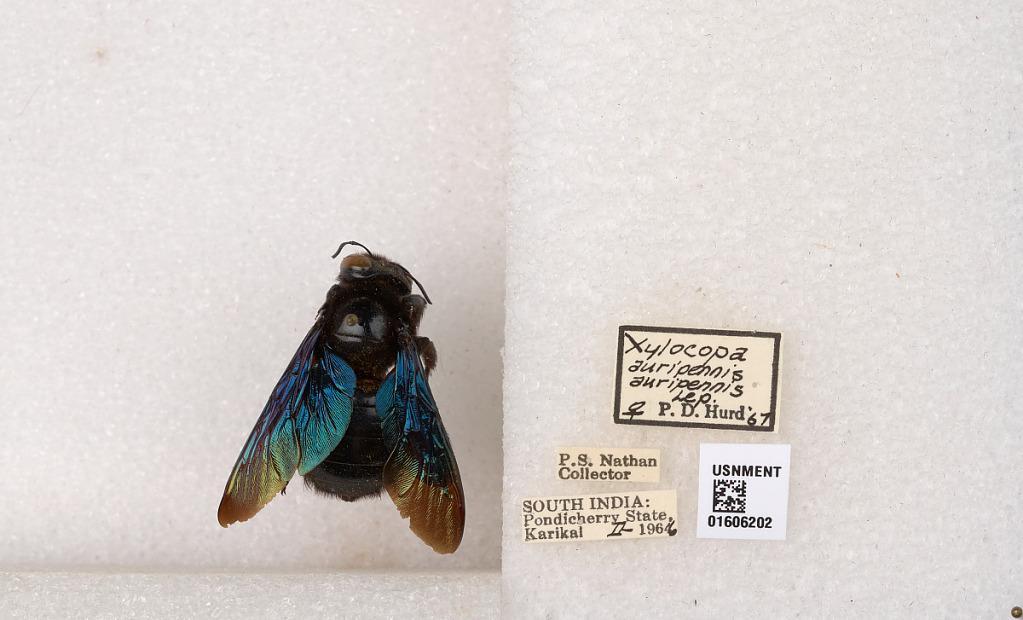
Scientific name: Xylocopa (Biluna) auripennis auripennis Lepeletier
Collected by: P. Nathan
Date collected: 1966-2-1
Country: India
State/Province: Puducherry
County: Karaikal
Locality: Karikal
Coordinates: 10.9148, 79.8436
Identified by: Hurd, P. D.